Tap Tap Revenge

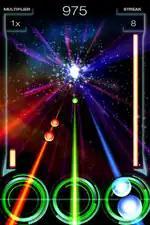
"Tap Tap Revenge 2" gameplay

On March 3, 2009, "Tap Tap Revenge 2" was released. It became the most-downloaded free application on the App Store only three days after its release, and reached half a million downloads over that period.